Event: Nepal Earthquake
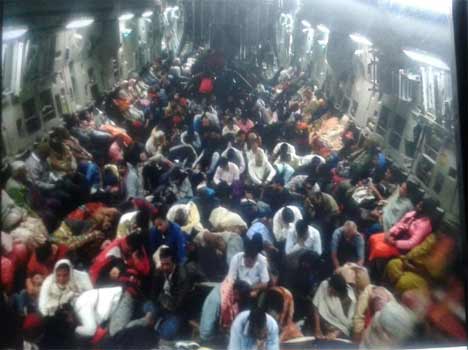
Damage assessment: no_damage